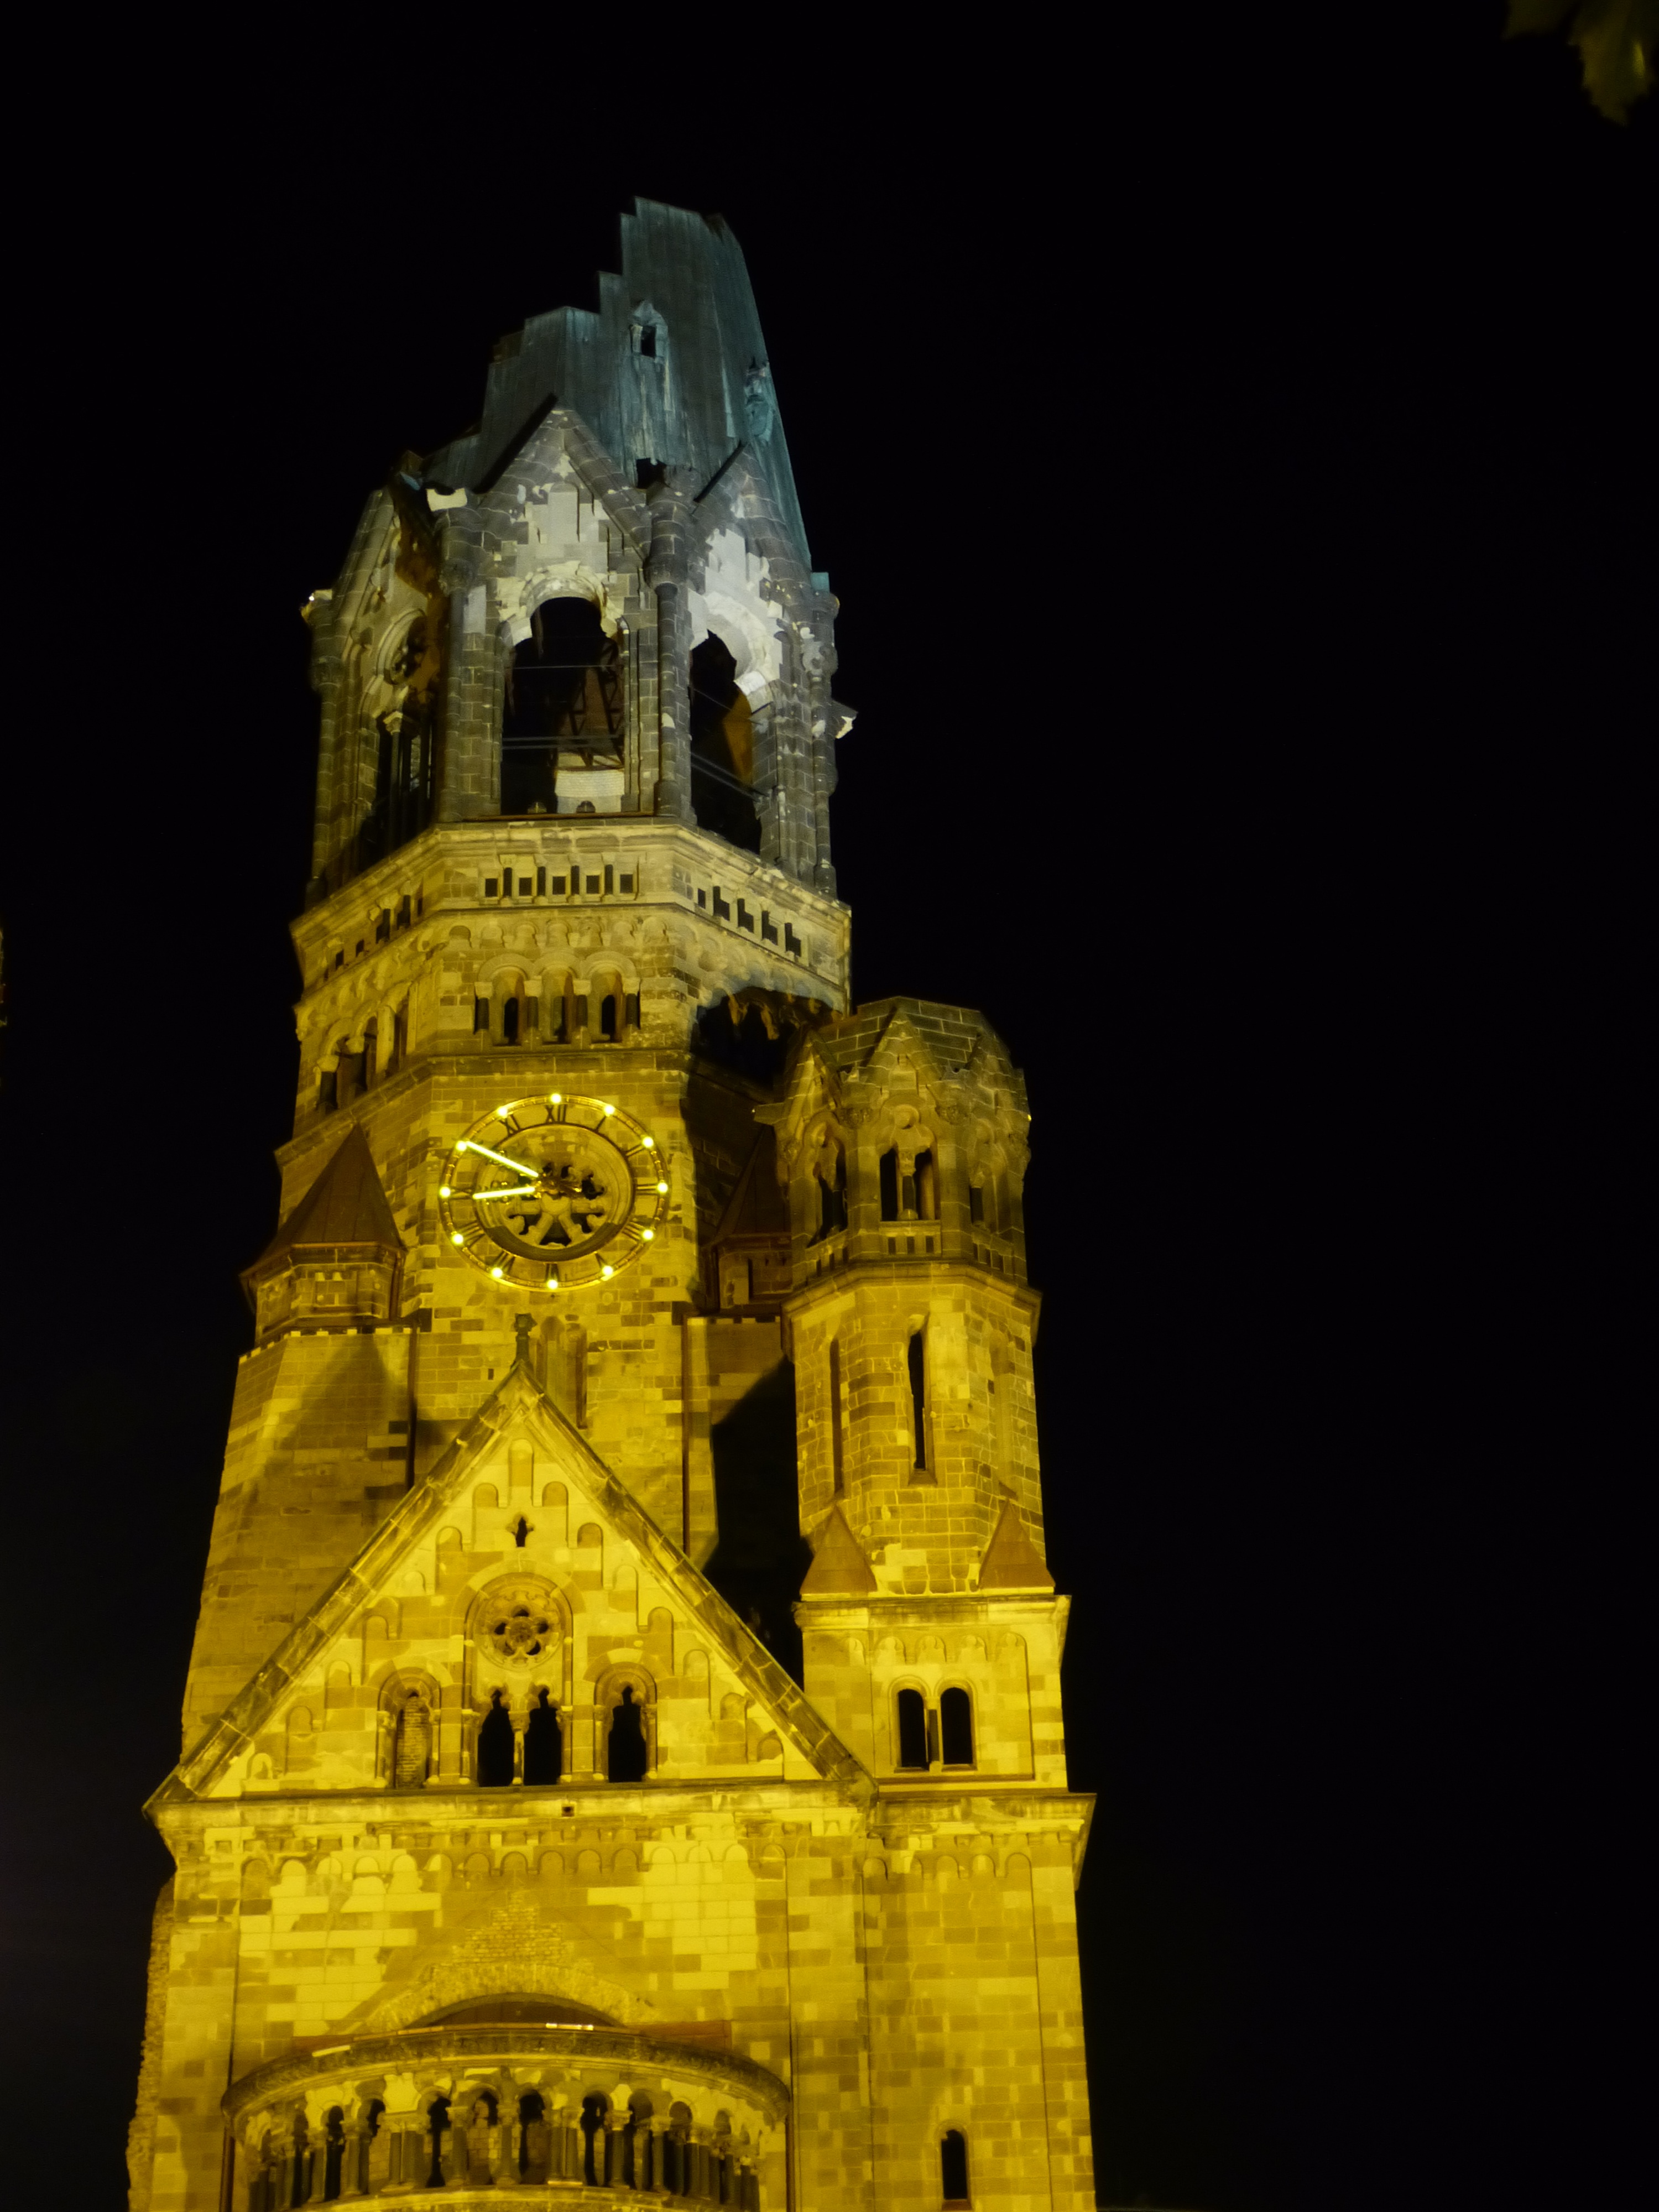
night, building, dark, evening, tower, religion, landmark, darkness, church, cathedral, ruin, place of worship, clock tower, places of interest, capital, war, temple, berlin, dom, festival of lights, berlin at night, ancient history, gedaechtsniskirche